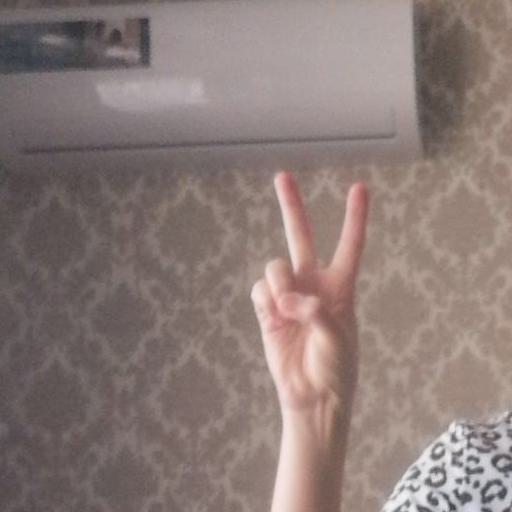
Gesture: peace